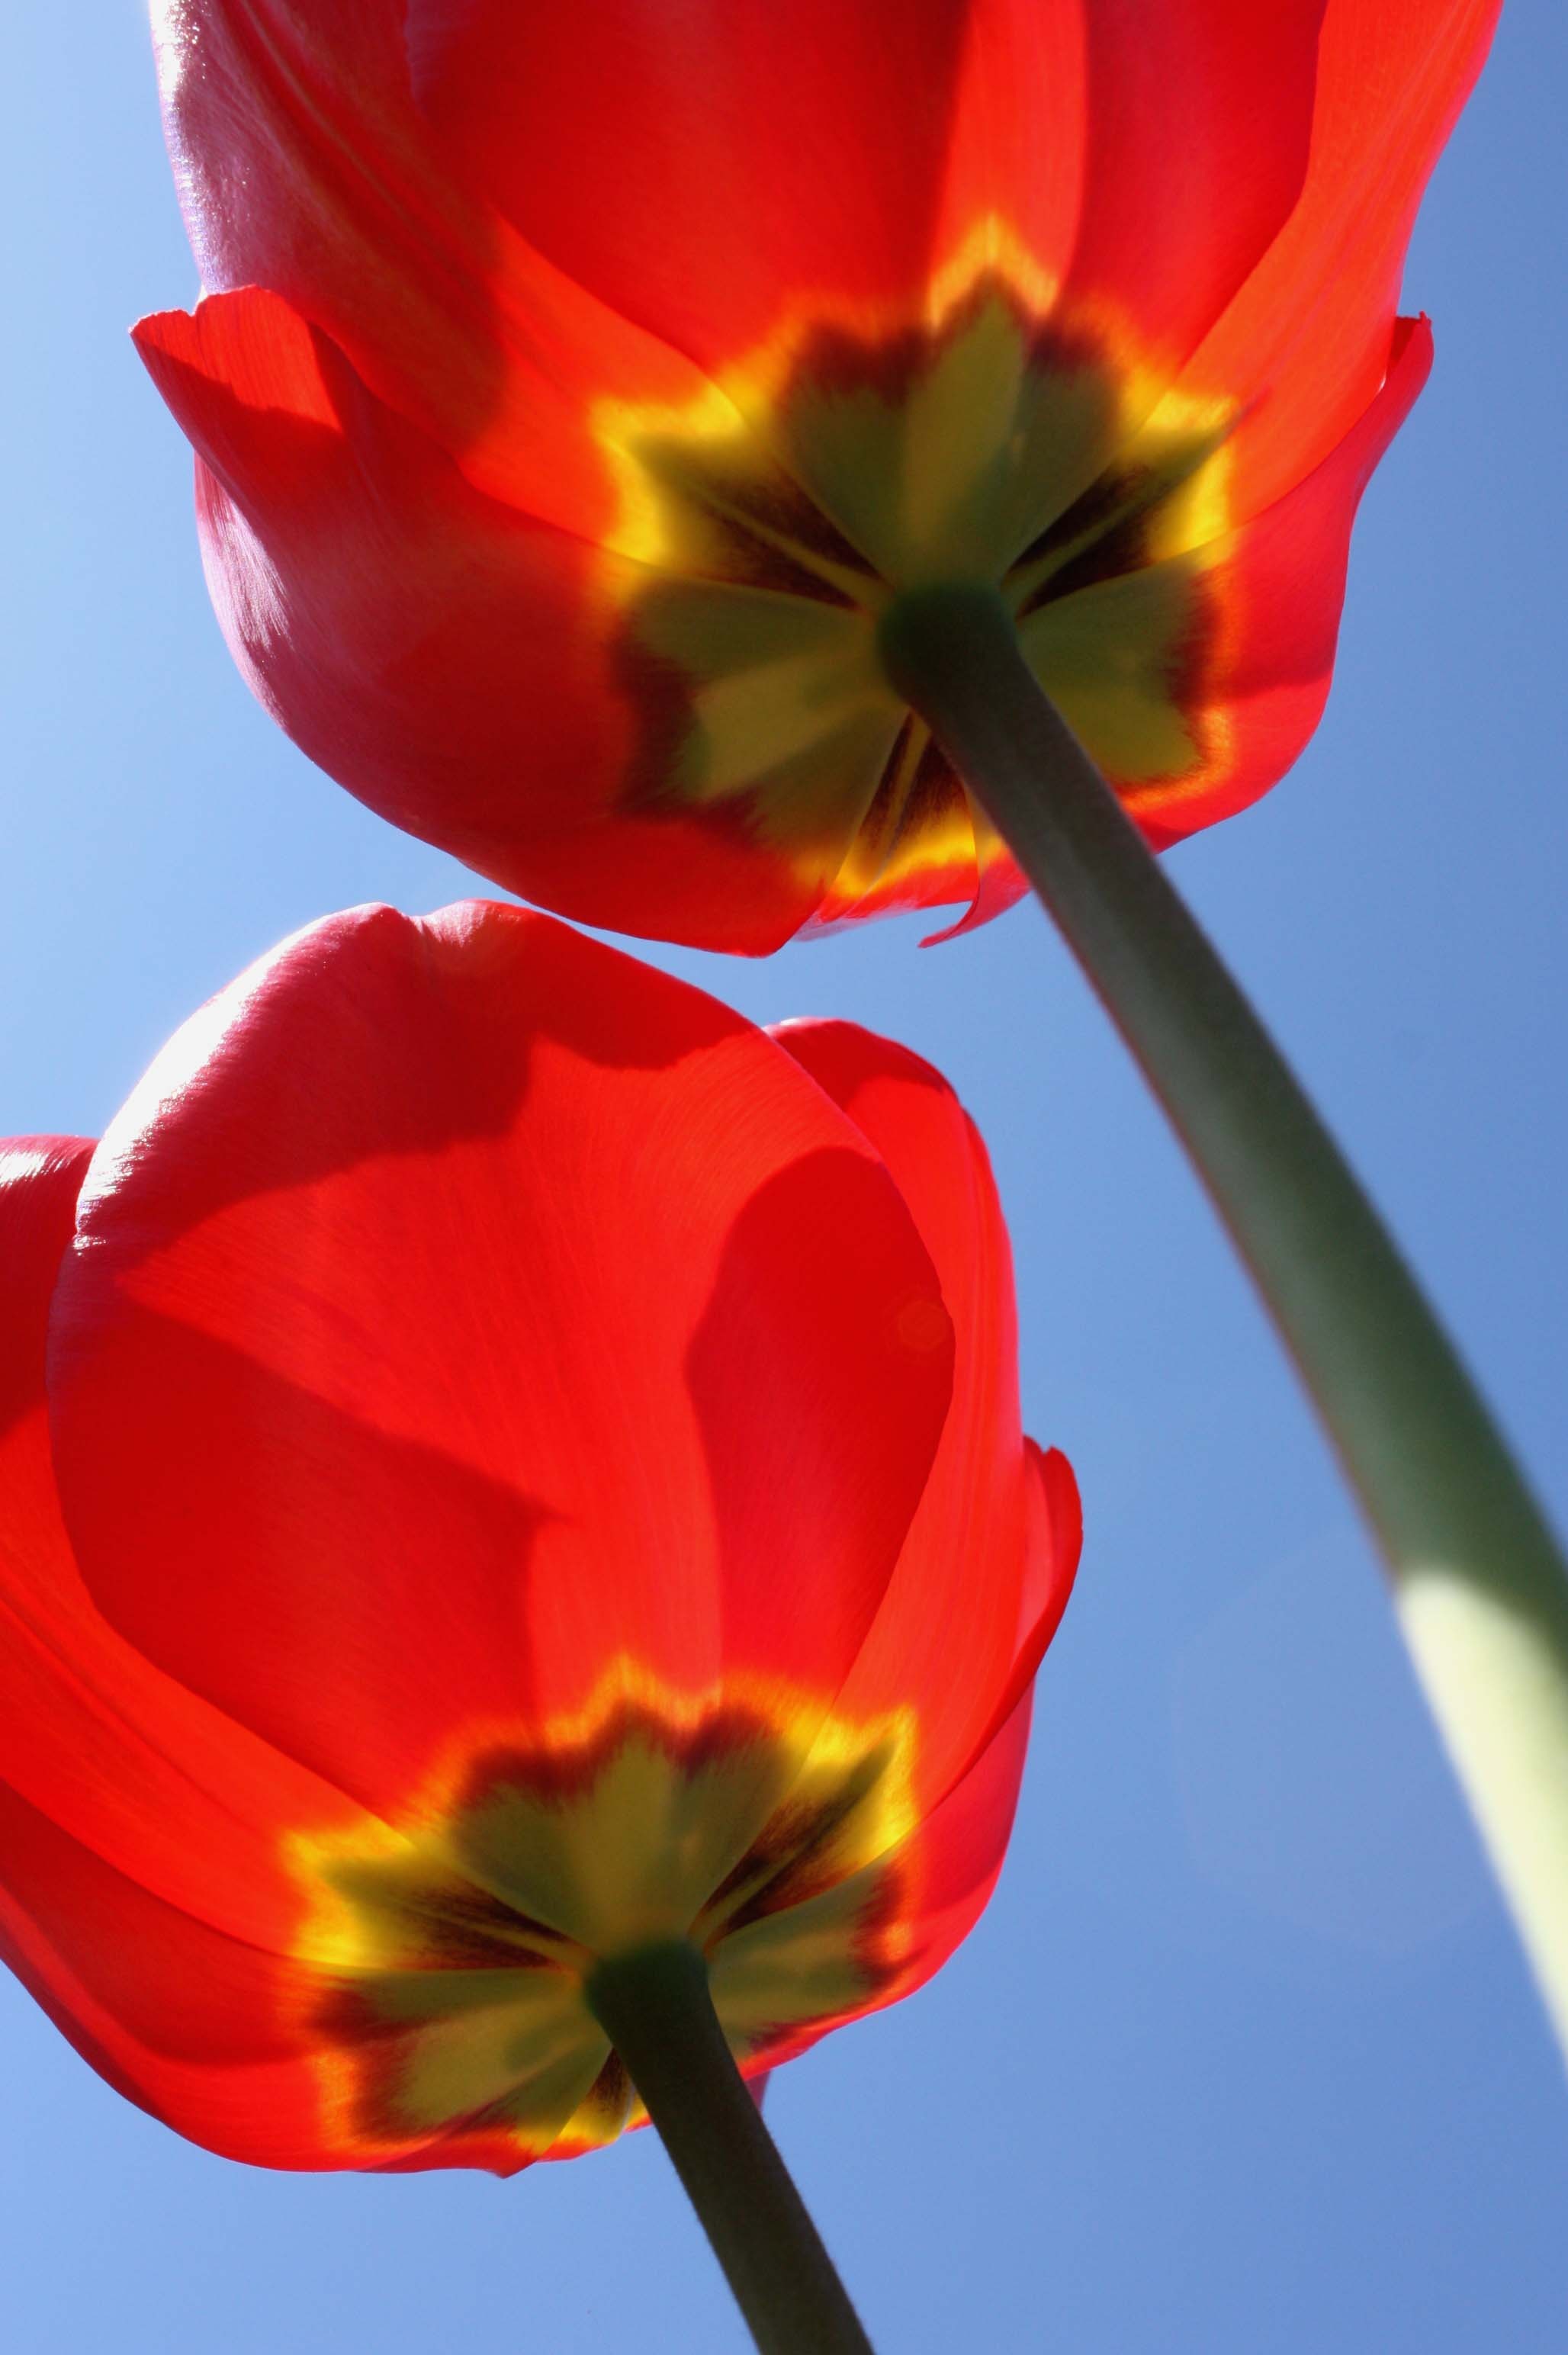
nature, plant, flower, petal, tulip, spring, red, yellow, garden, flora, flowers, poppy, tulips, coquelicot, macro photography, flowering plant, plant stem, land plant